Louis Germain-Martin

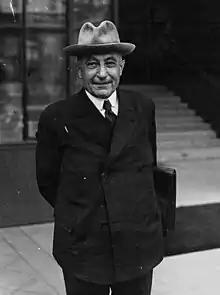

Louis Germain-Martin (7 November 1872, in Le Puy-en-Velay, Haute-Loire – 4 October 1948, in Paris) was an Independent Radical French politician. He was Minister of Post and Telecommunications in the government of André Tardieu, and later a Budget Minister, before serving three times as Finance minister for much of the first half of the 1930s.